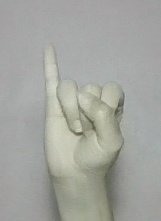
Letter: meem